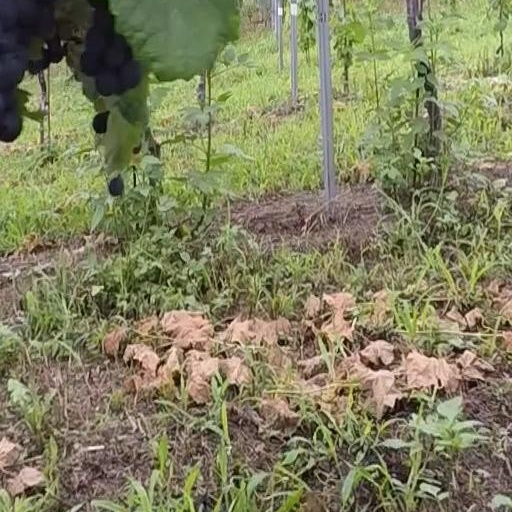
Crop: grape